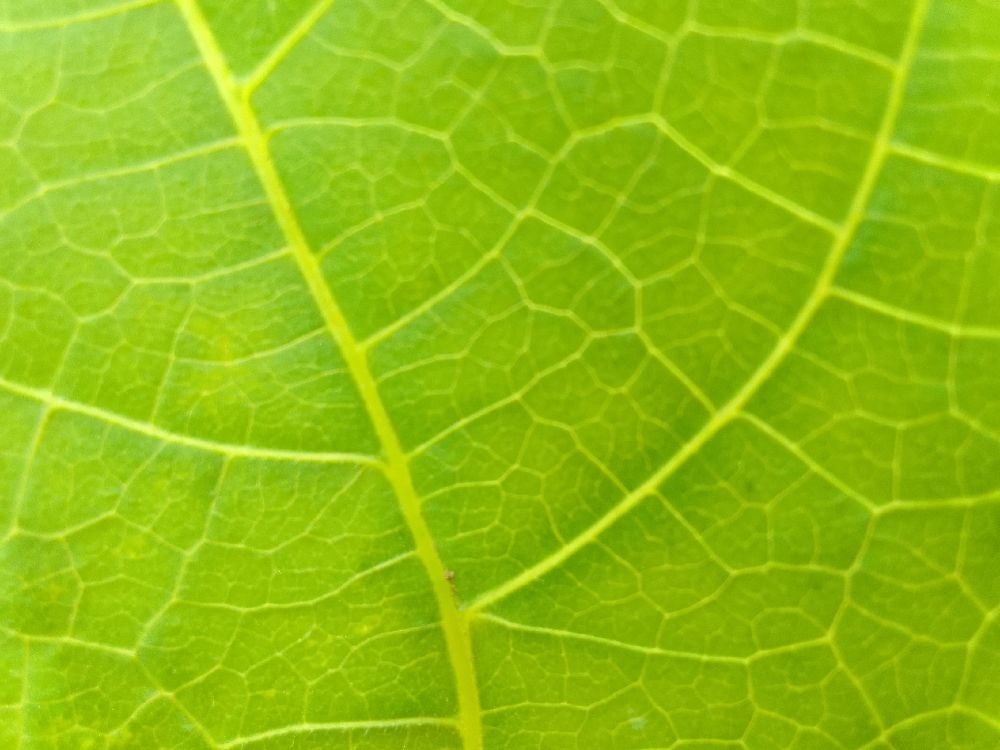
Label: healthy